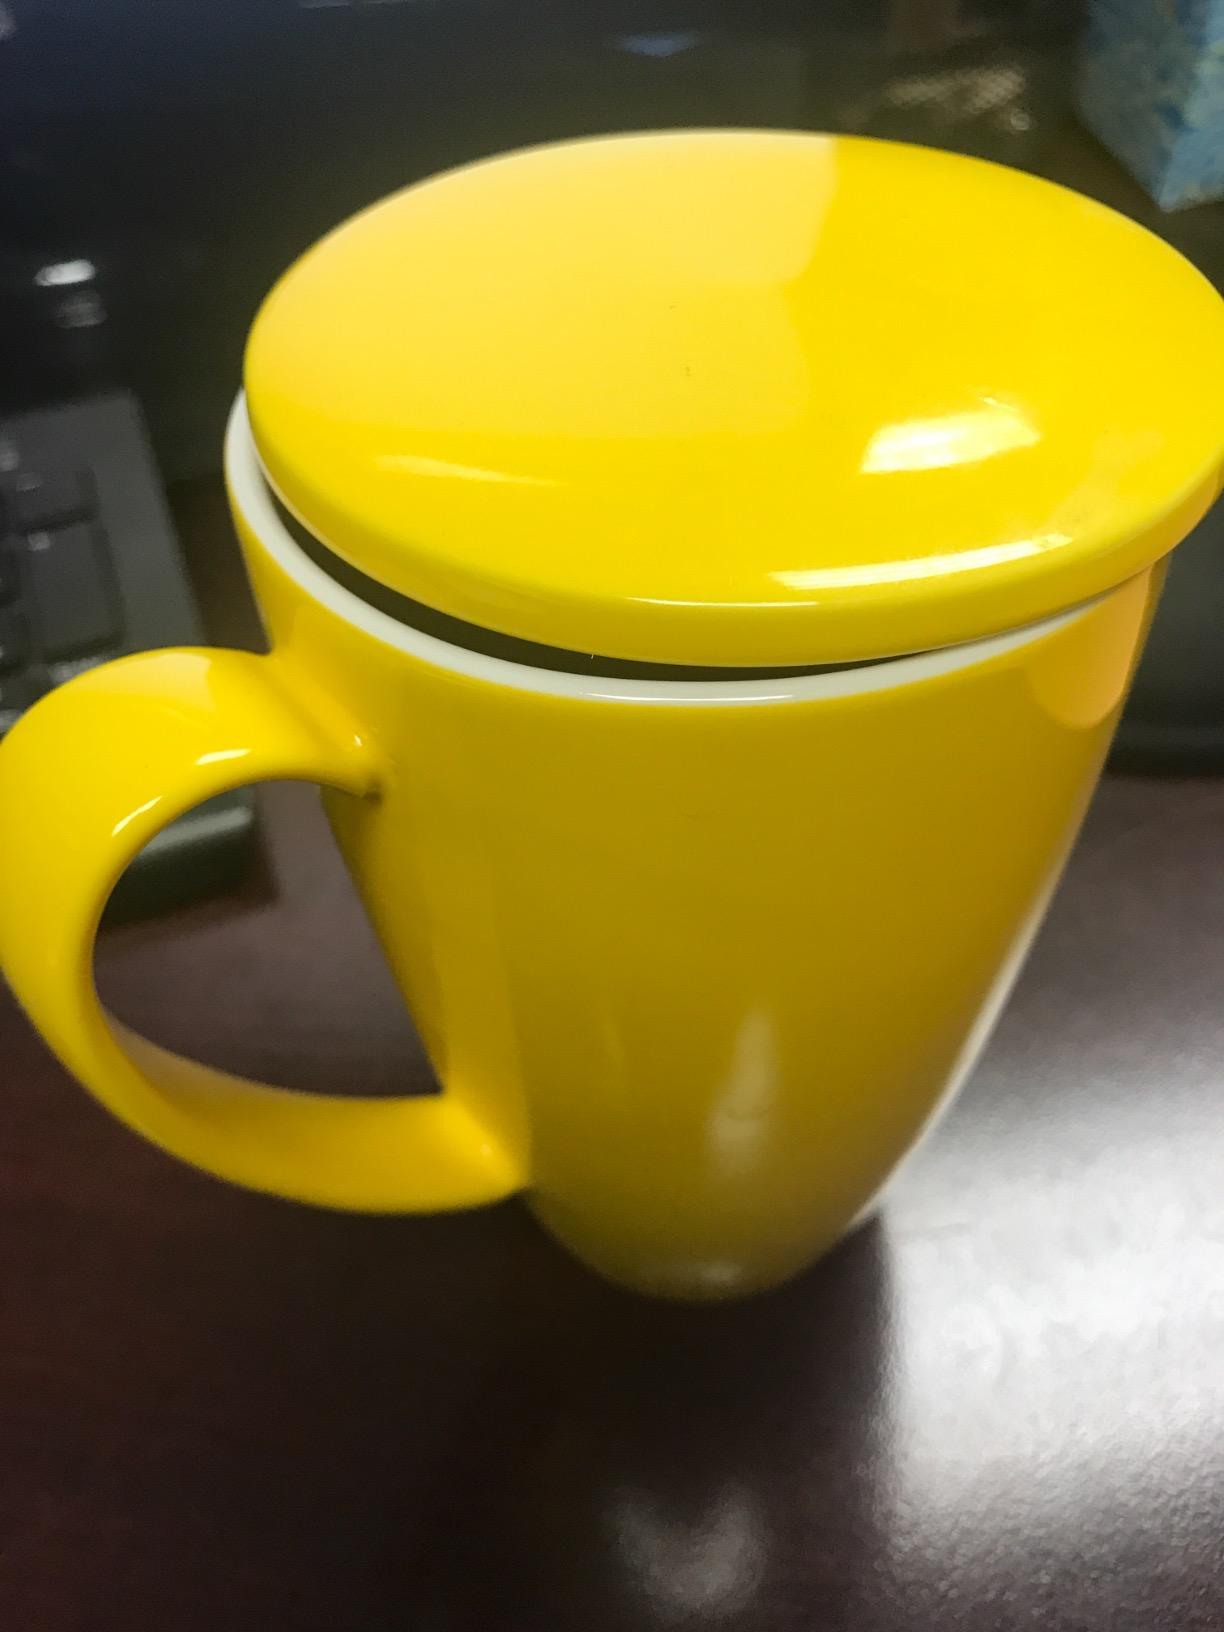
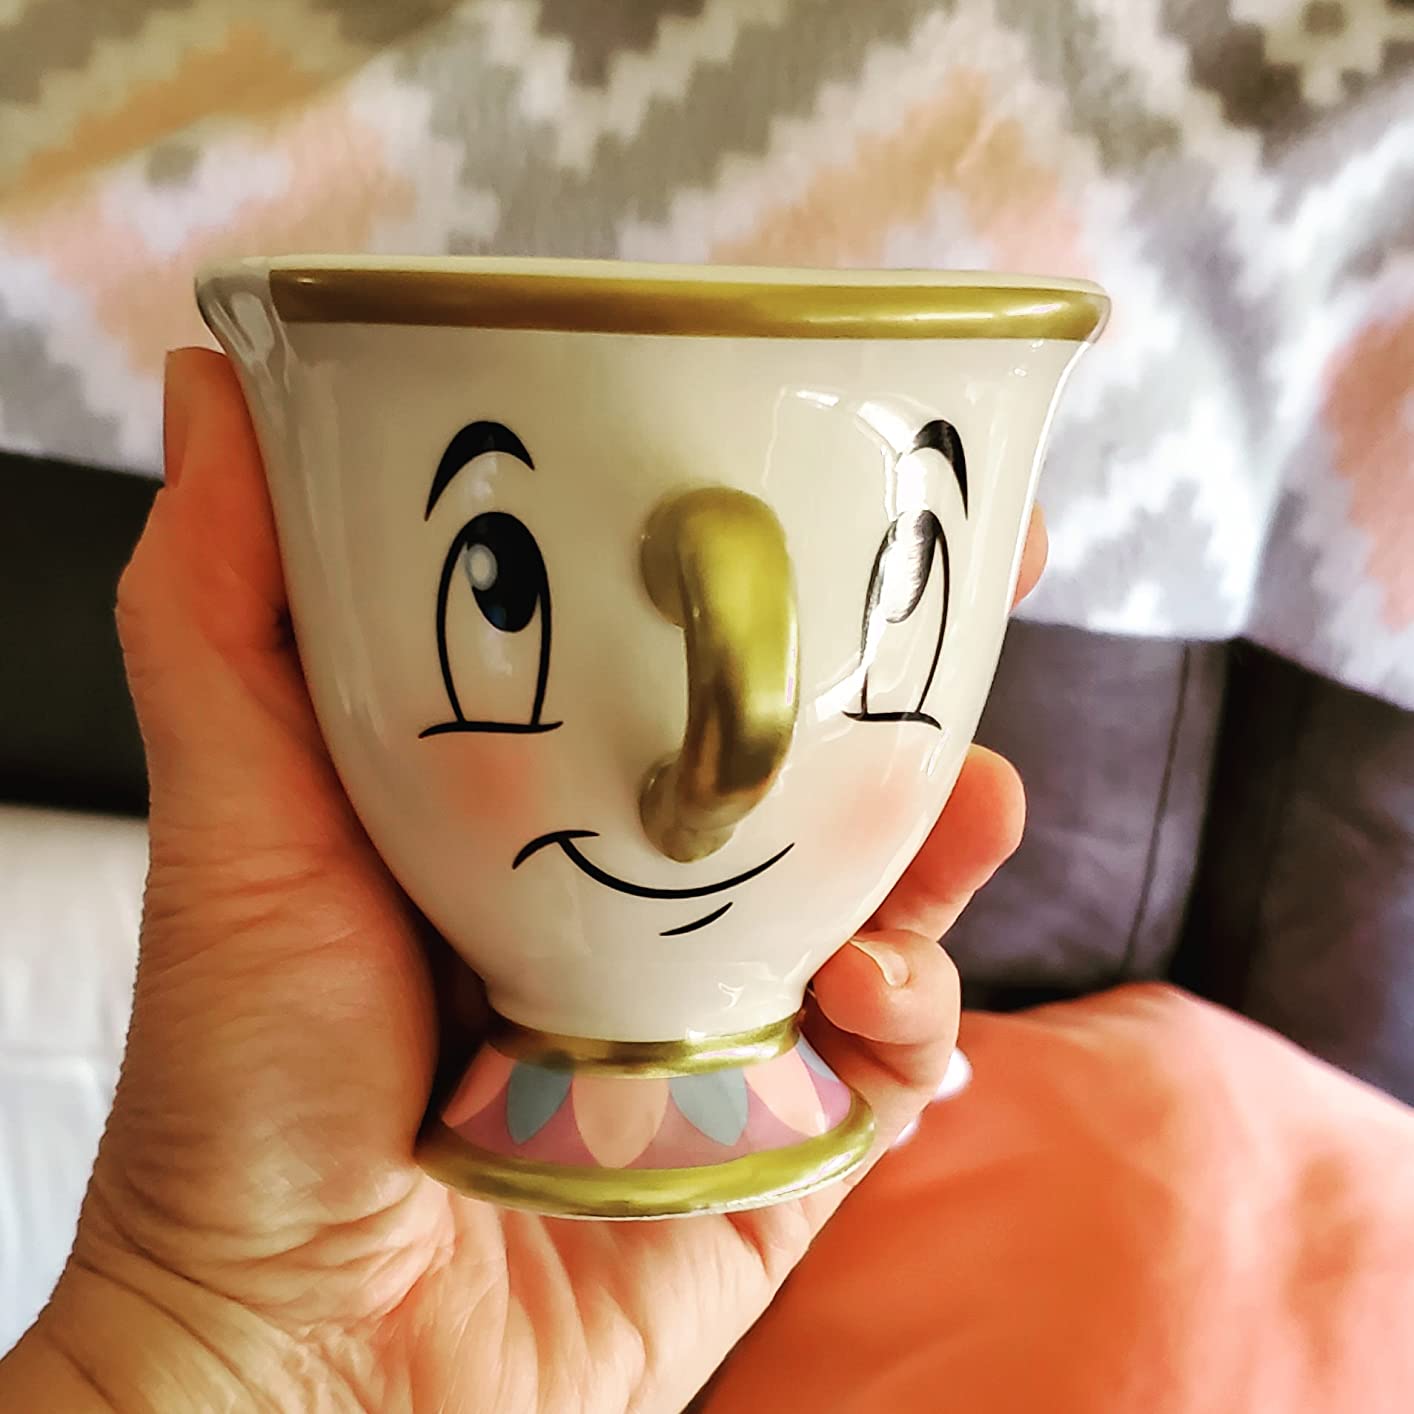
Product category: items_mug
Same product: no